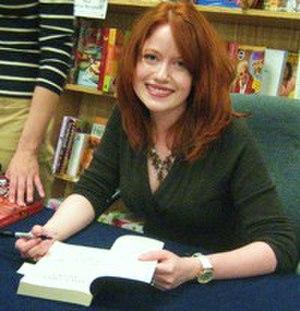
Richelle Mead, née le 12 novembre 1976 dans l'État du Michigan, est une écrivaine américaine. Elle est surtout connue pour sa série Vampire Academy.